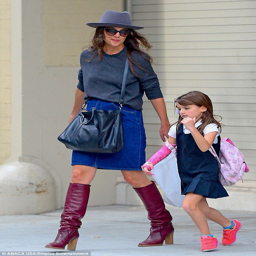
winning streak : actor looked stylish in a denim skirt and knee - high boots as she fetched person from school on thursday